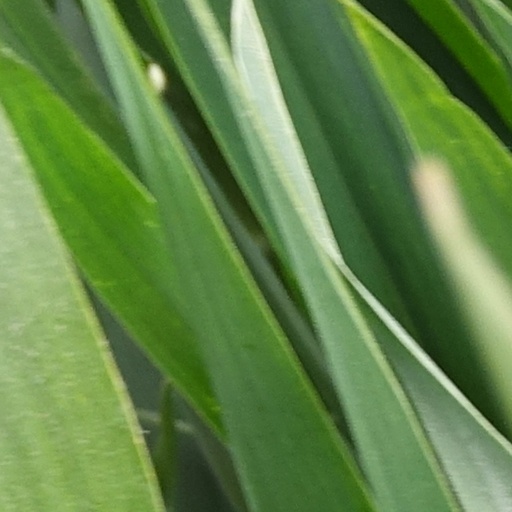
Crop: wheat